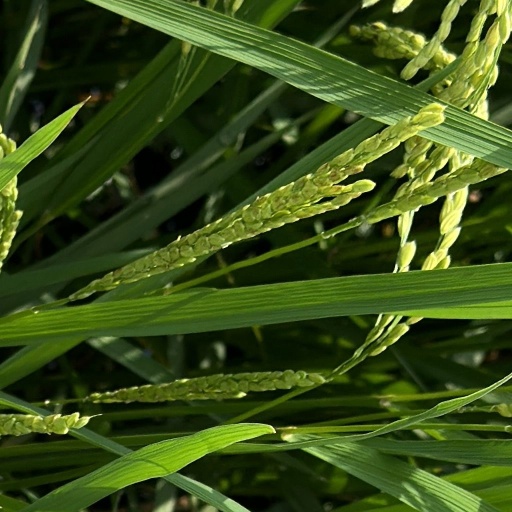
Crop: rice